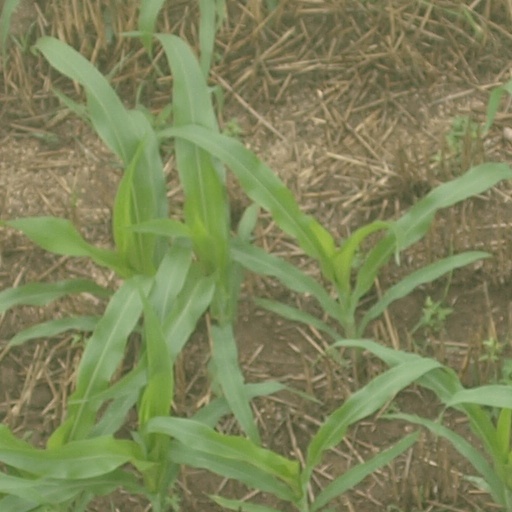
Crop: maize; corn